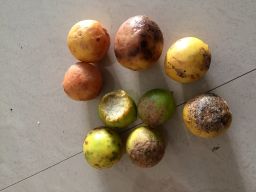
Fruit: Lime
Quality: Bad